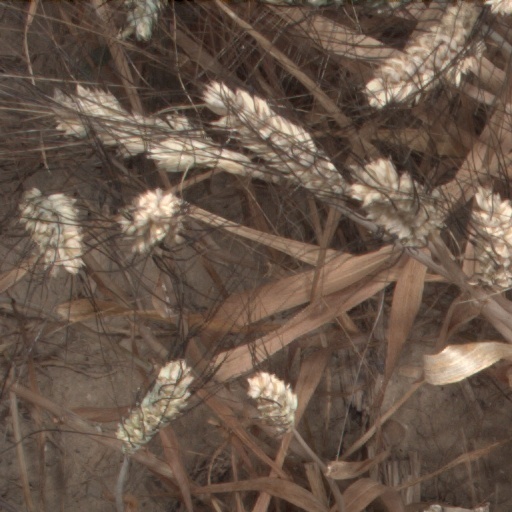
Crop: wheat